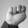
ASL letter: N